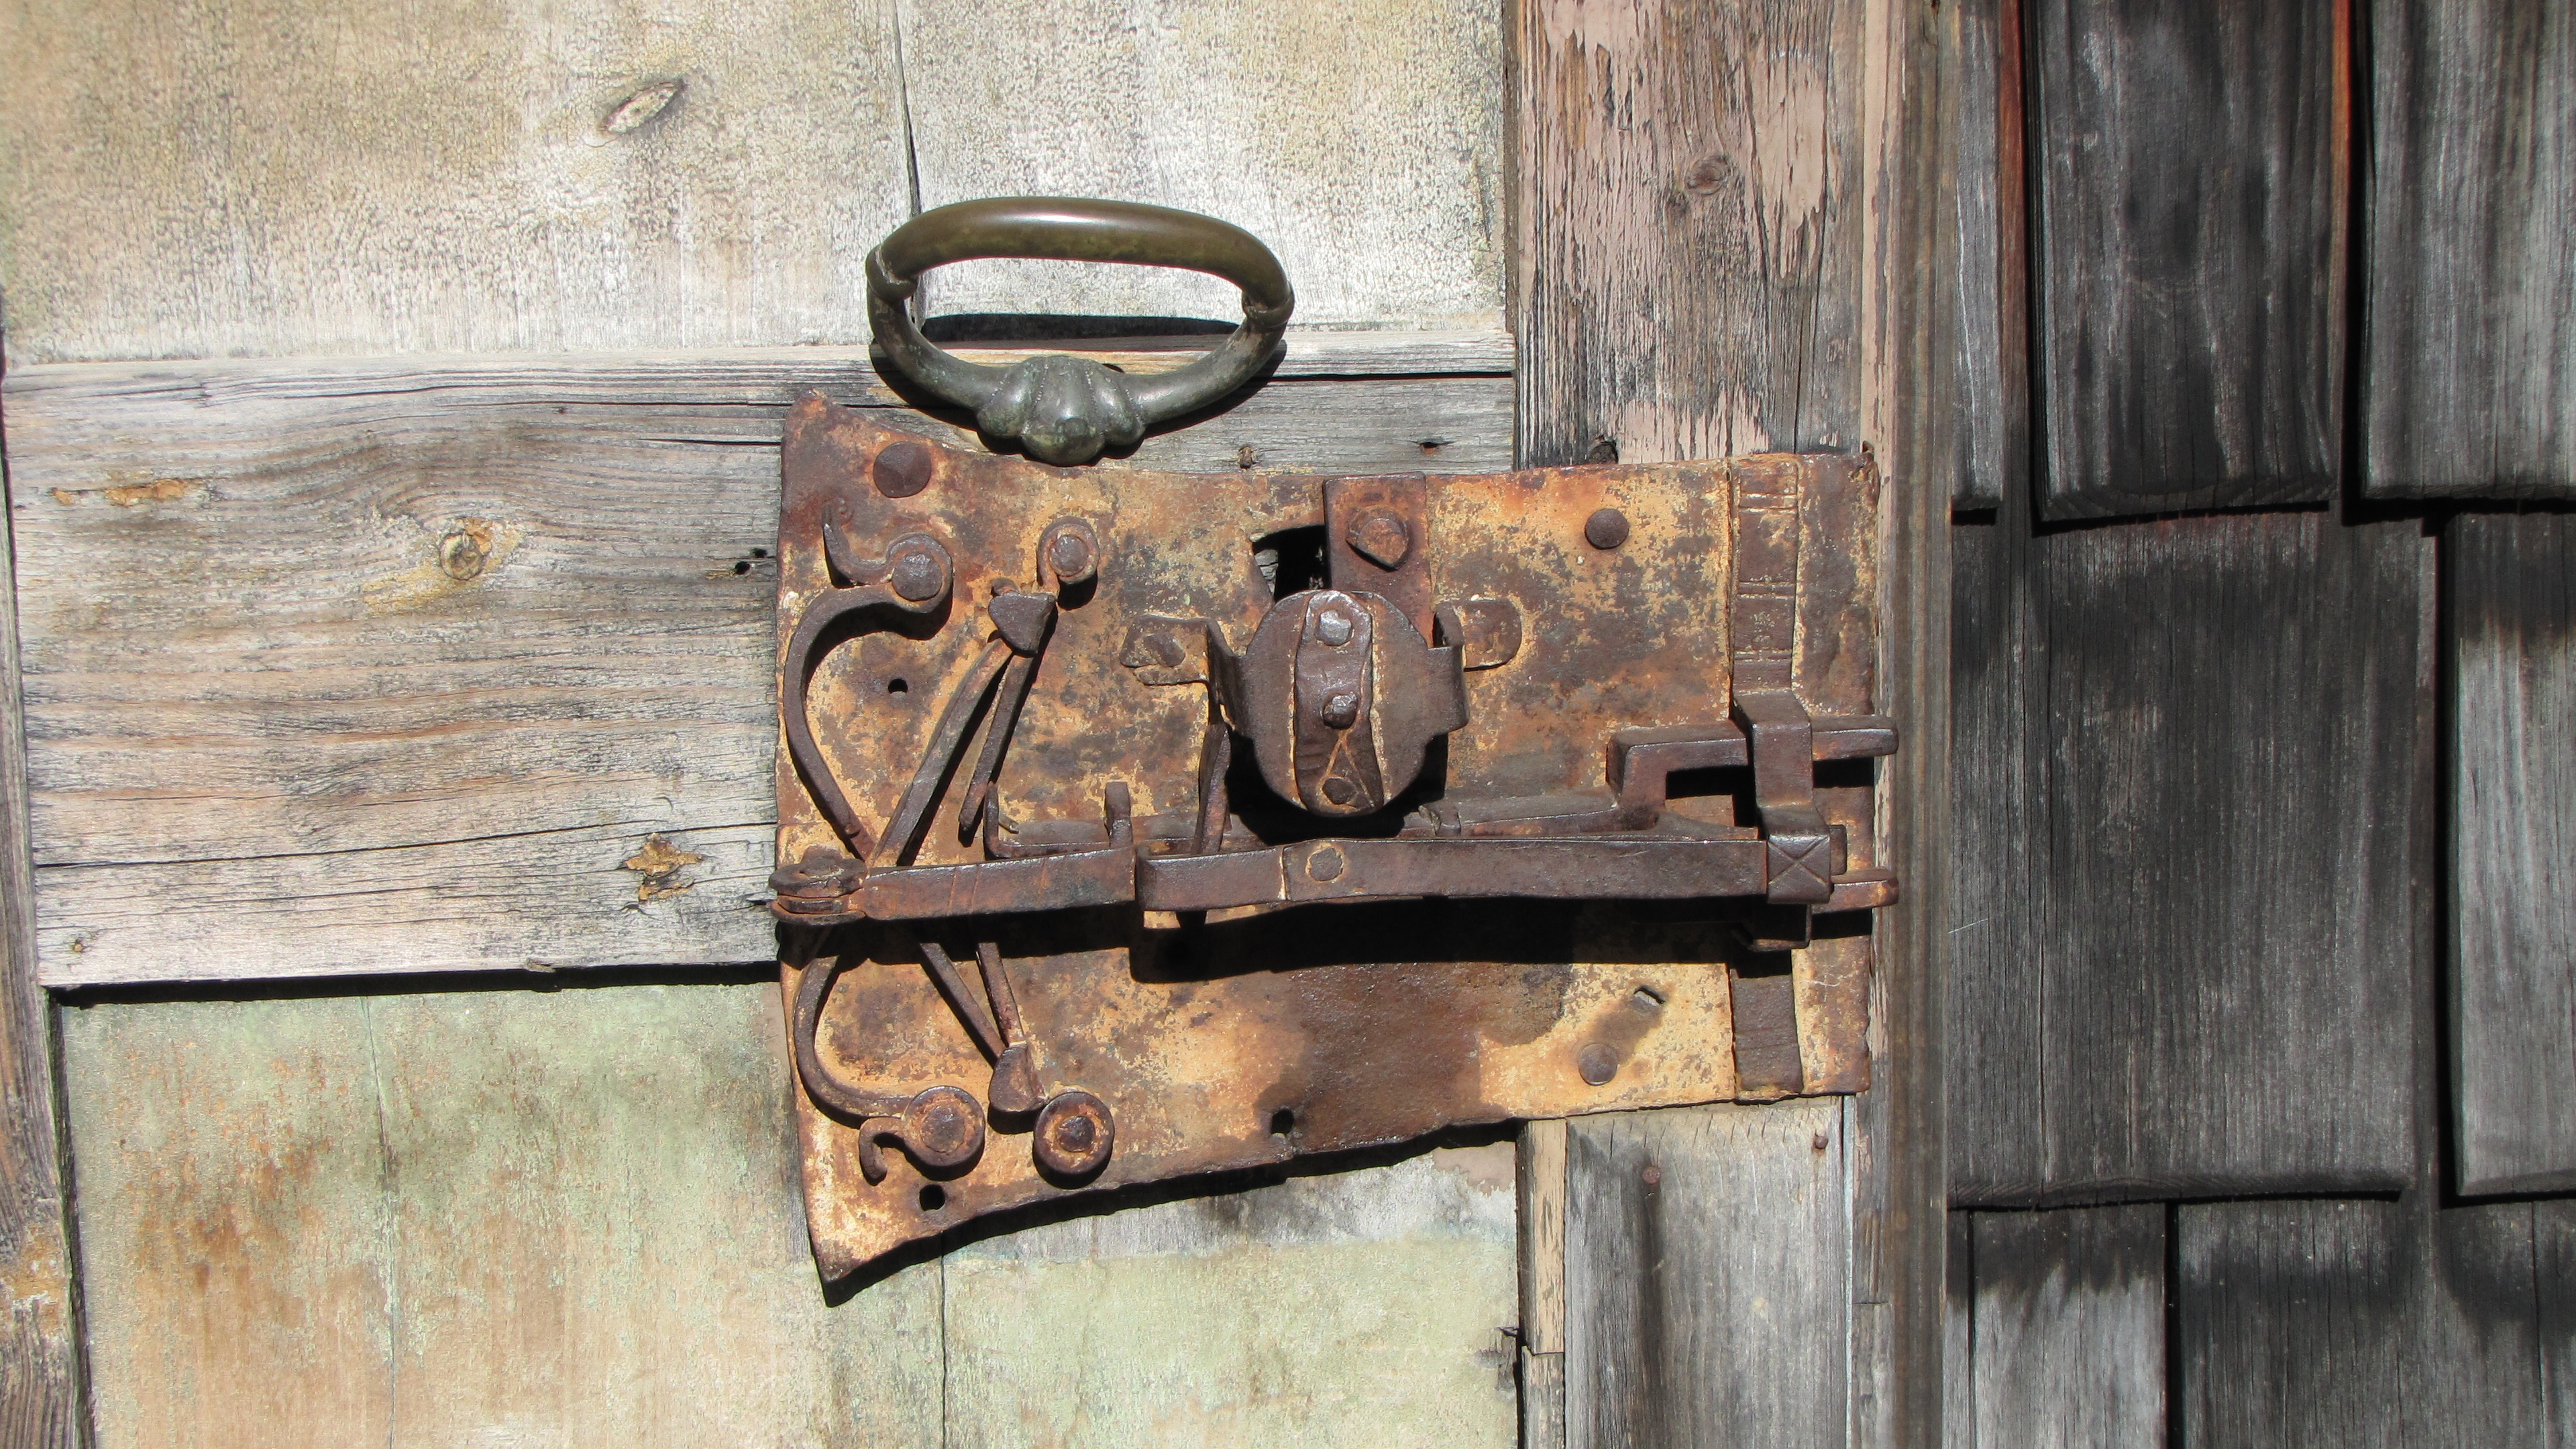
wood, wall, metal, castle, furniture, door, iron, blacksmithing, man made object